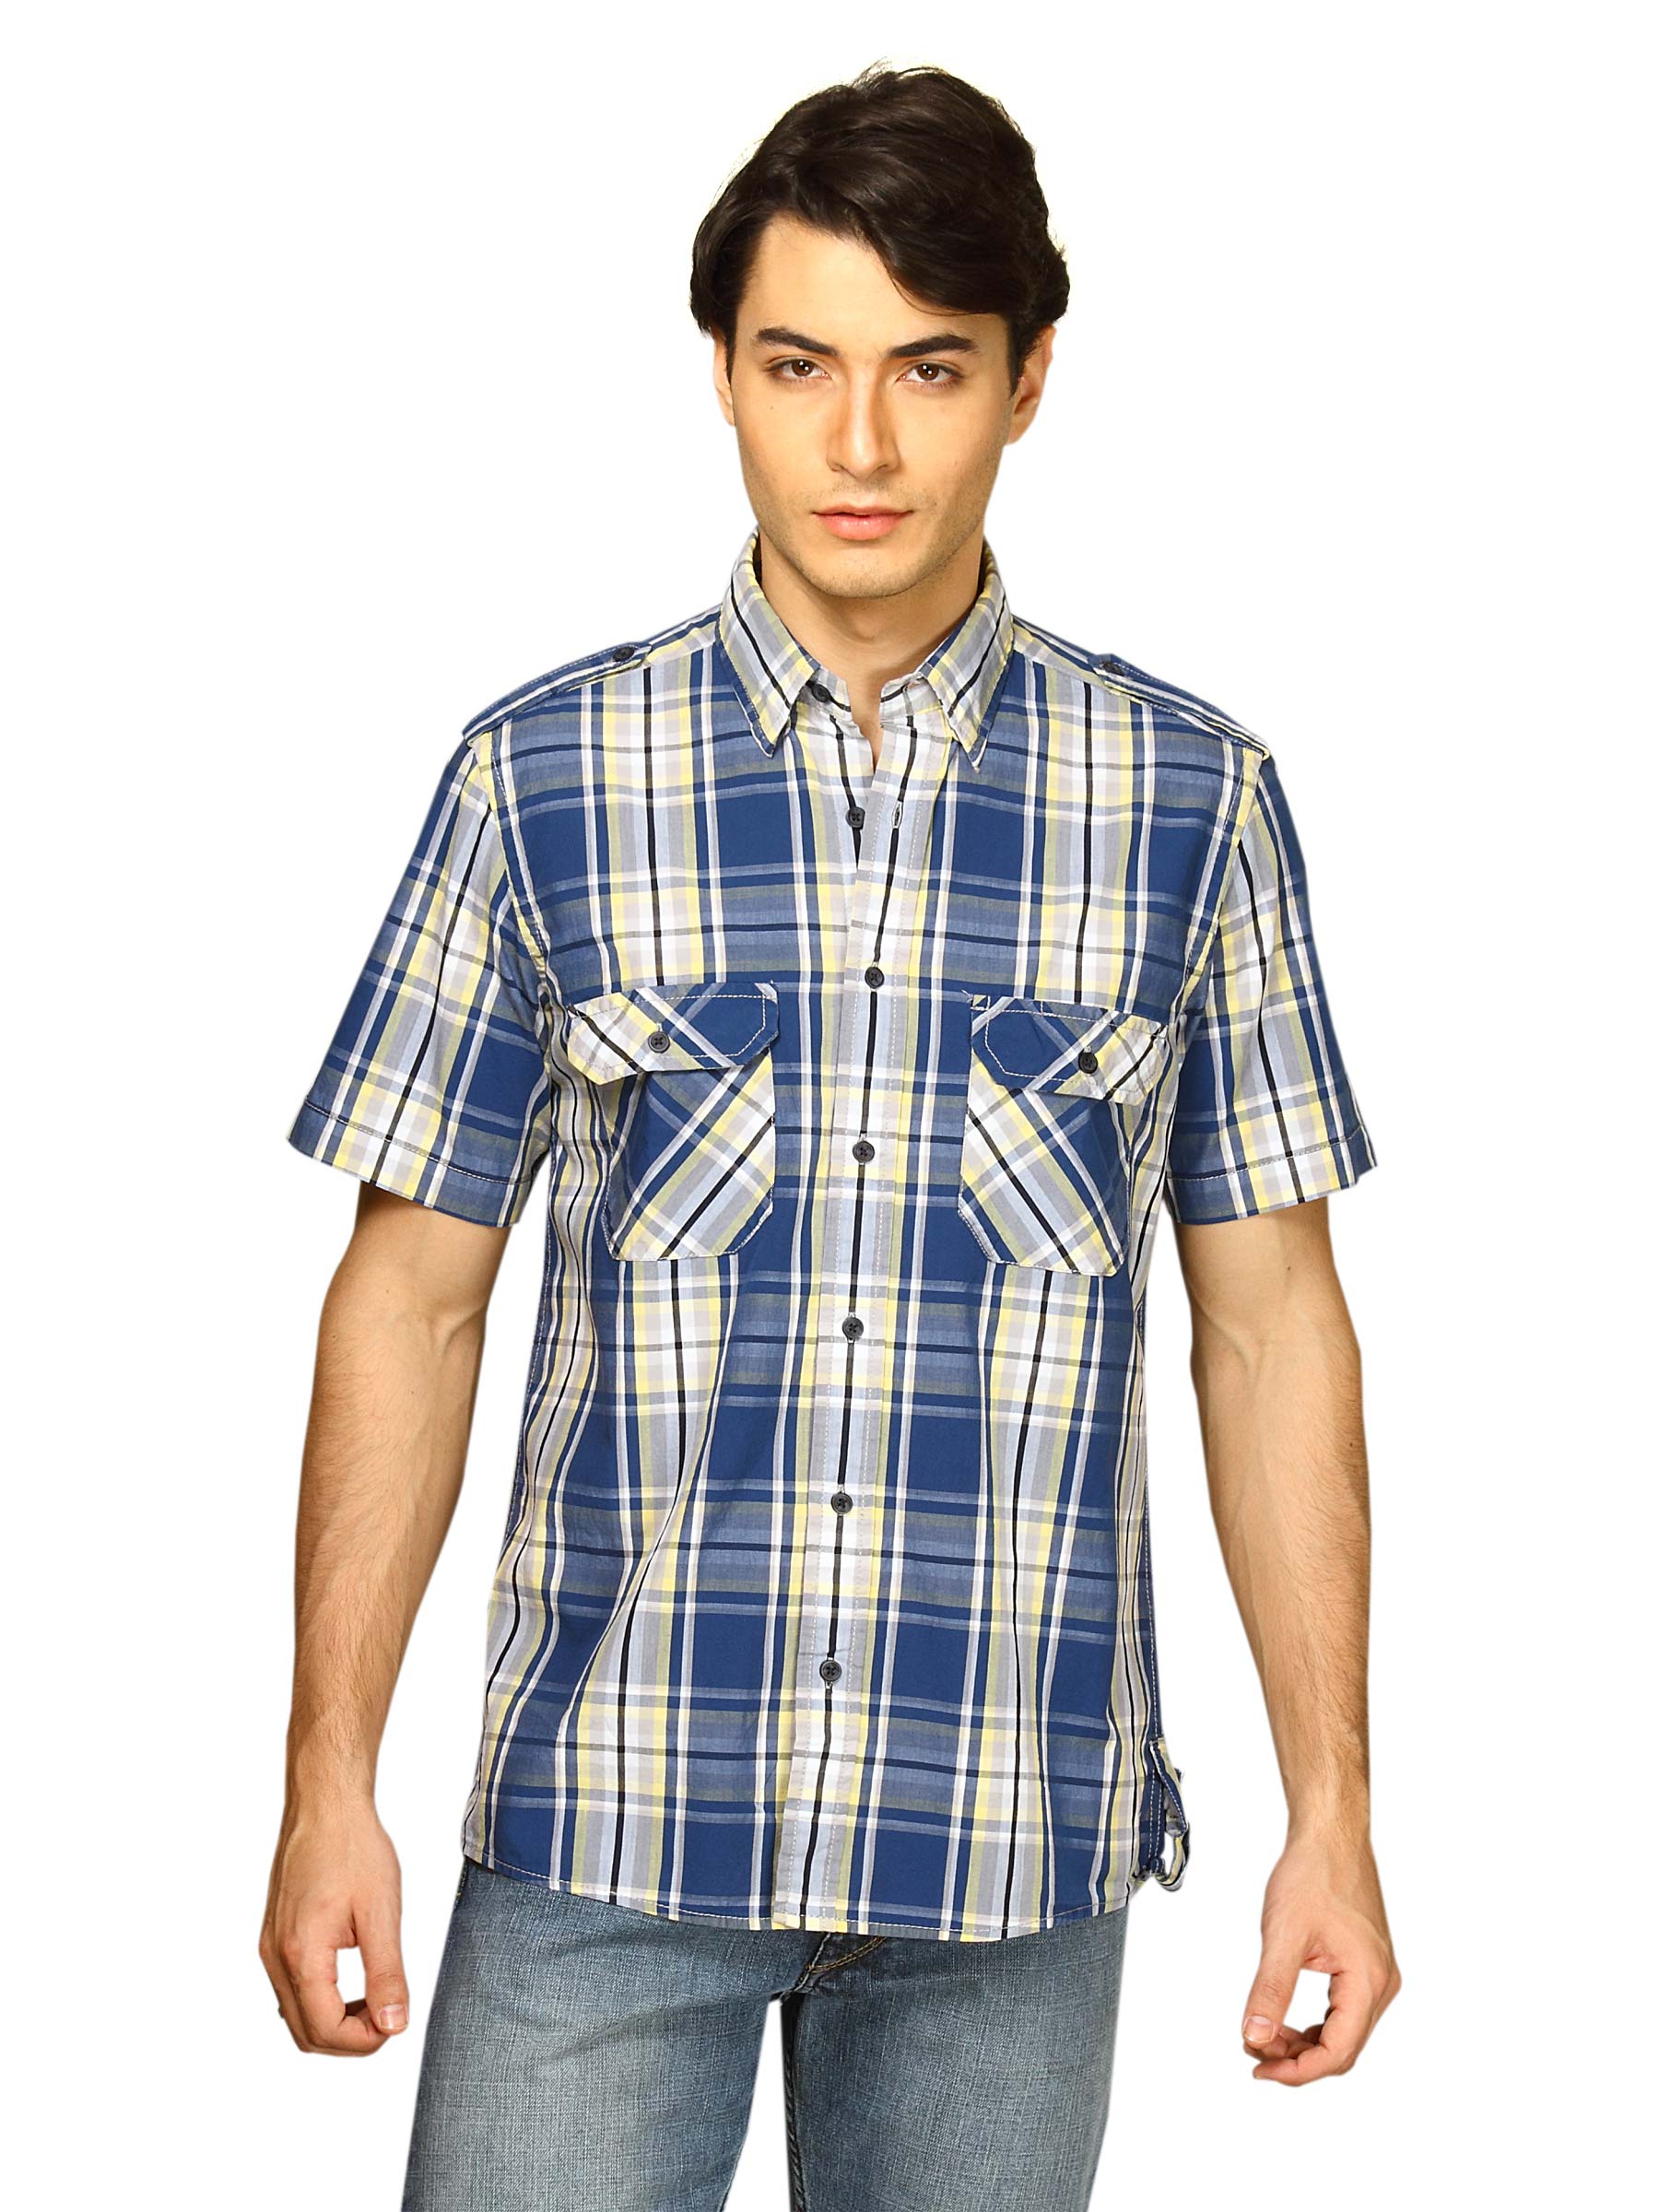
Indigo Nation Men Blue Check Shirt
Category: Apparel / Topwear / Shirts
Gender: Men
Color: Blue
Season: Fall 2011
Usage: Casual